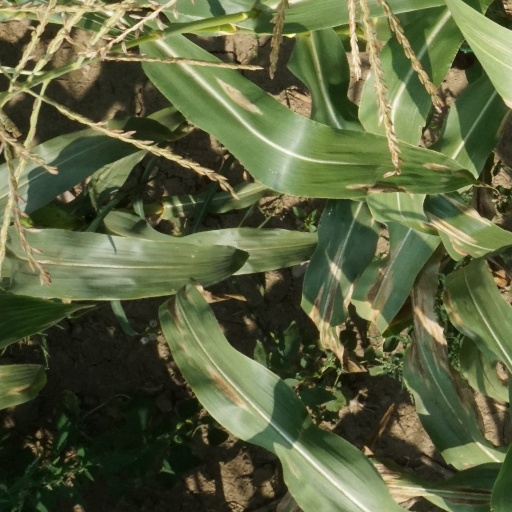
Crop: maize; corn